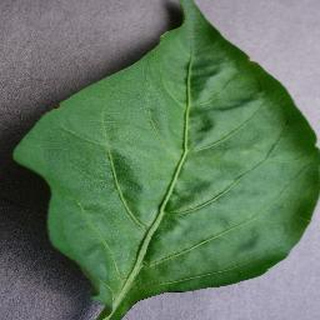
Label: healthy_bell_pepper